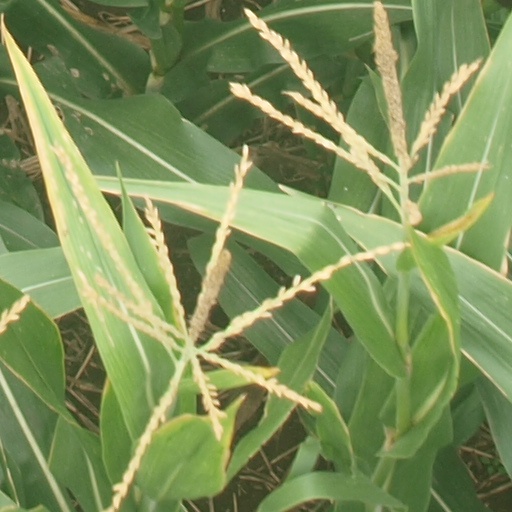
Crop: maize; corn